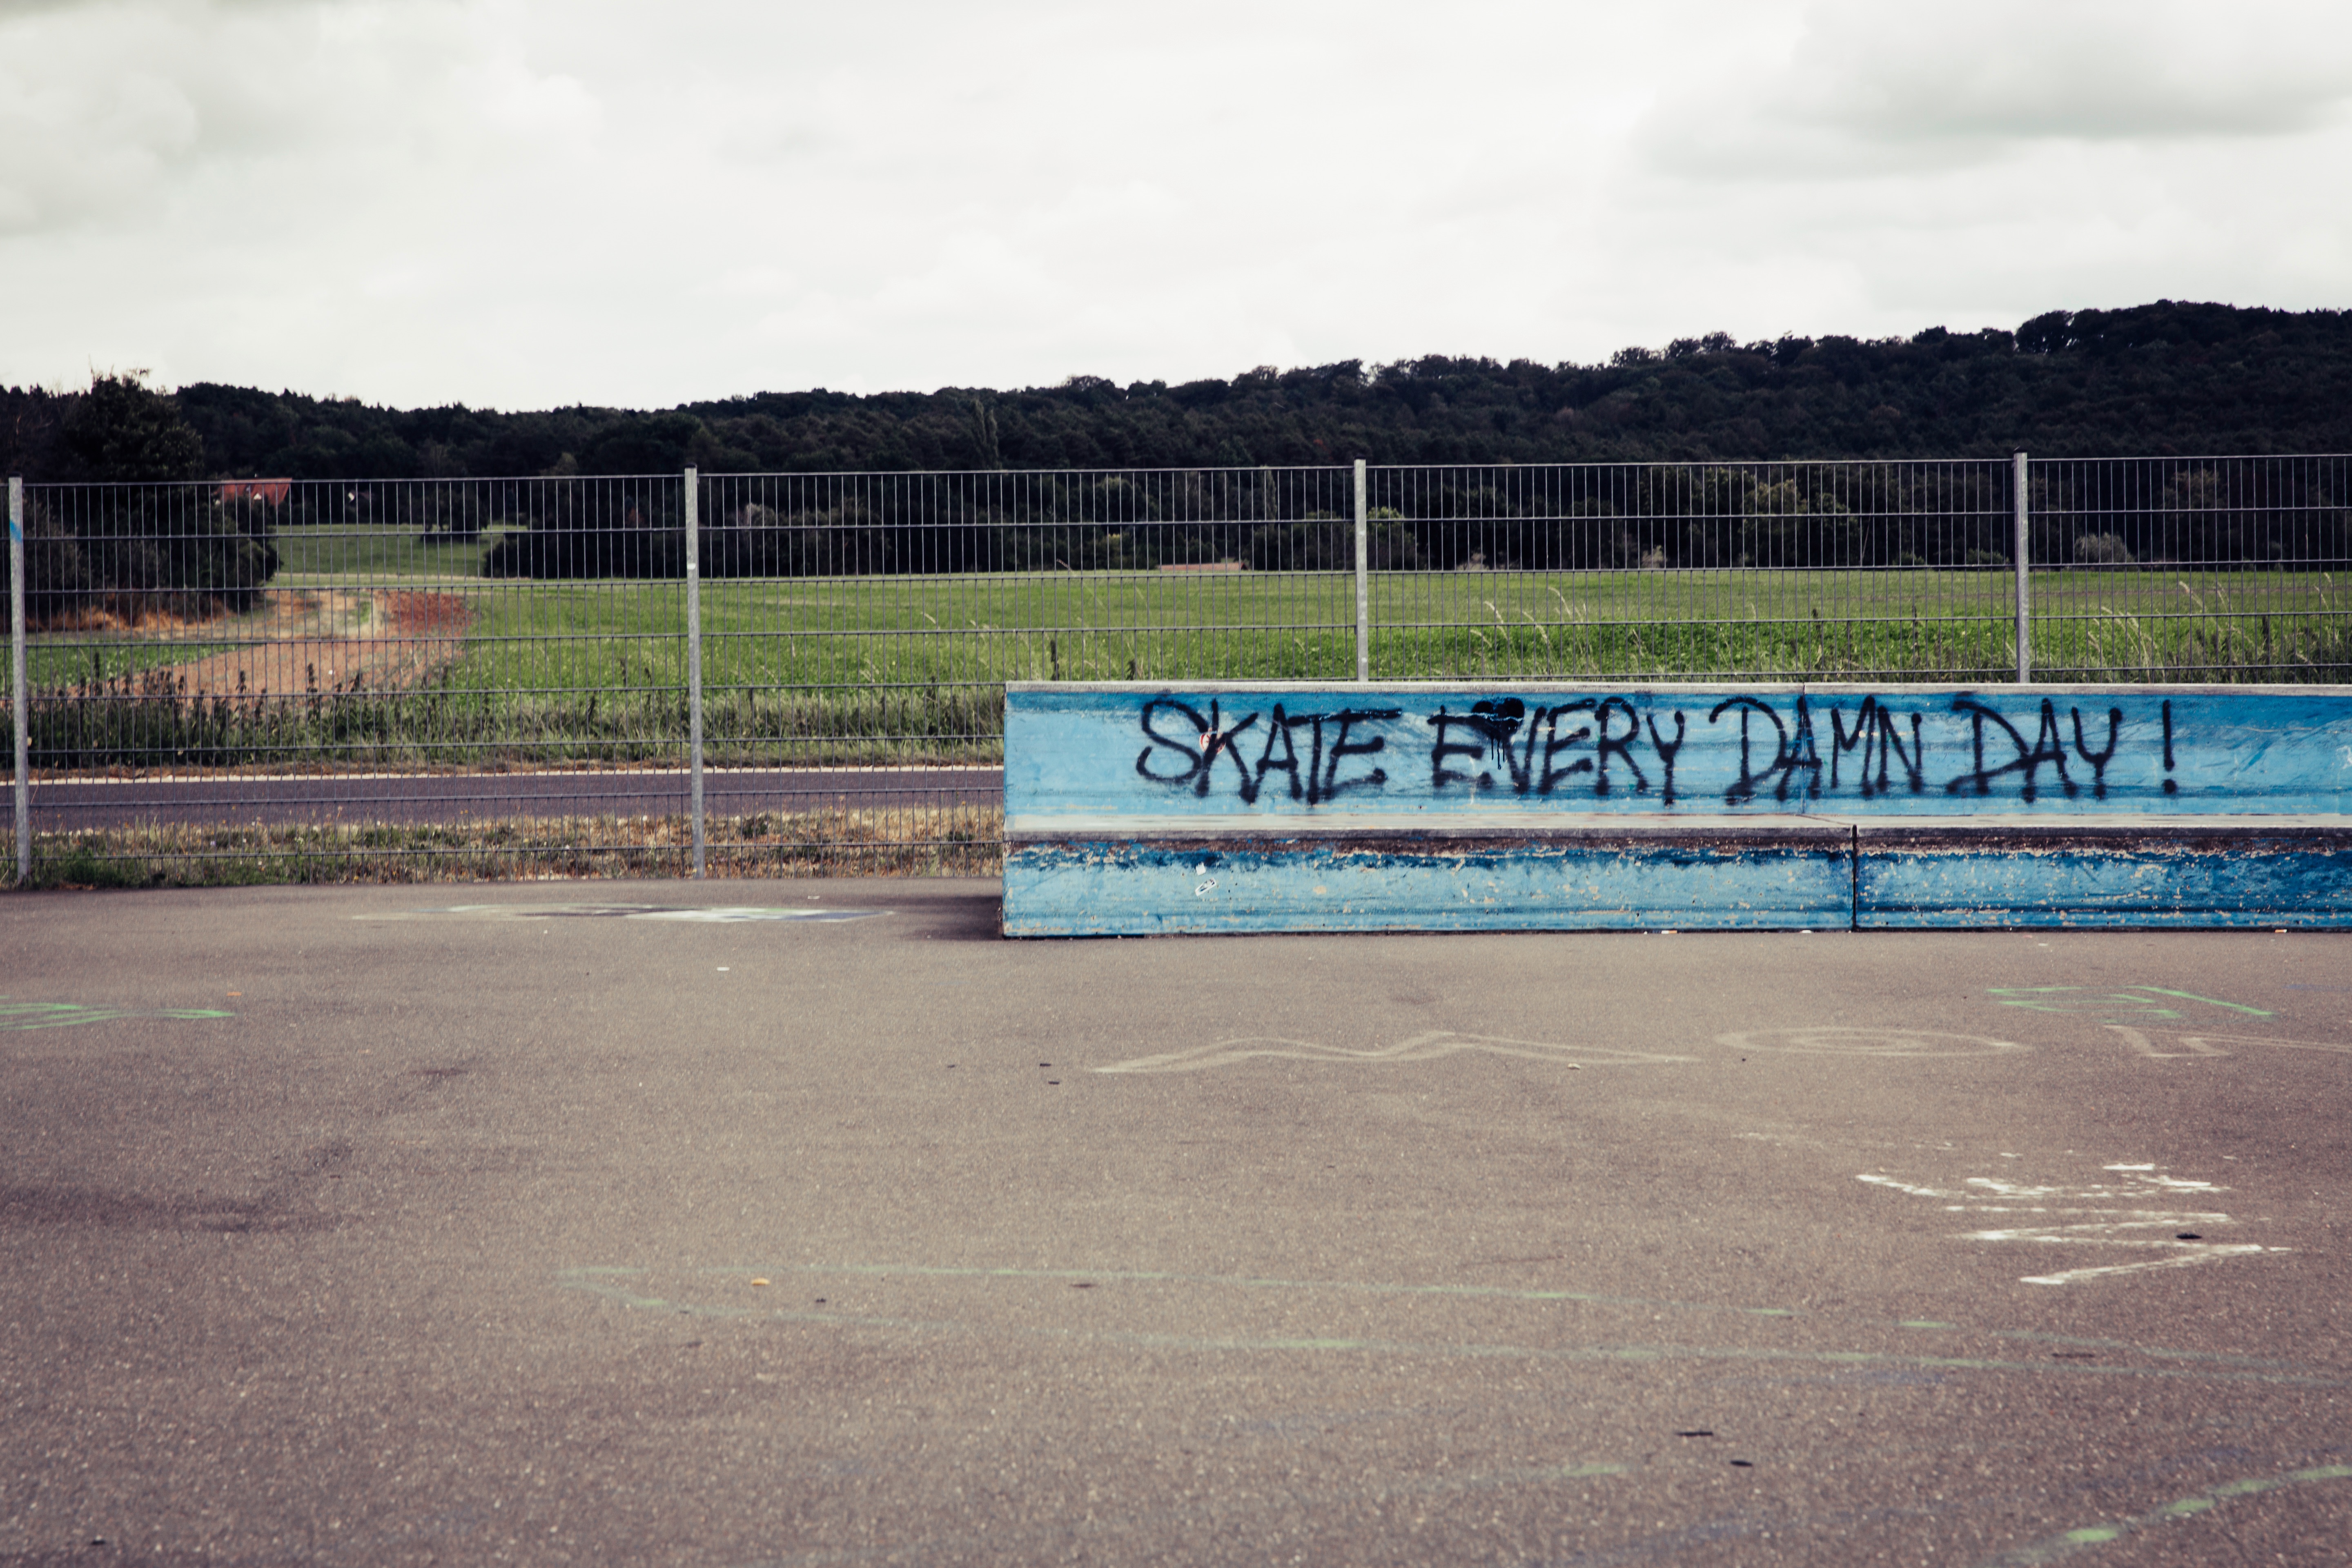
structure, stadium, arena, race track, atmosphere of earth, sport venue